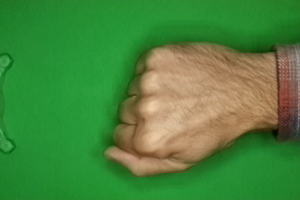
Label: rock